Kiradjieff brothers

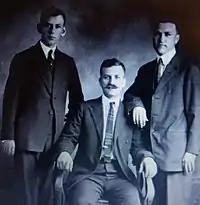
Kiradjieff brothers in Cincinnati, 1921. From left to right: Athanas, Argir and Ivan.

Tom Kiradjieff and John Kiradjieff were Bulgarian American restaurateurs and Macedonian immigrants, credited for their creation of a regional specialty dish known as Cincinnati chili.